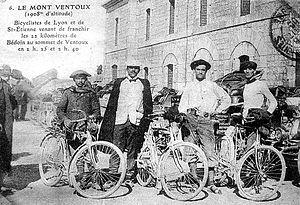
Le cyclisme au mont Ventoux est pratiqué couramment, notamment dans le cadre du Tour de France. La position géographique peut rendre cette montée pénible en raison de la chaleur et du mistral notamment, en plus du profil raide.